Wagga Wagga

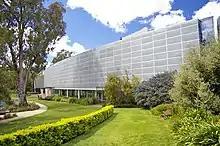
The Wagga Wagga Civic Centre

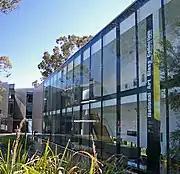
The National Art Glass Gallery

Wagga's location approximately midway between Melbourne and Sydney on the "Barassi Line" contributes to high levels of football participation in all codes: Australian rules football, Rugby league, Rugby union and Soccer. Other popular sports in Wagga include cricket, tennis, and lawn bowls.